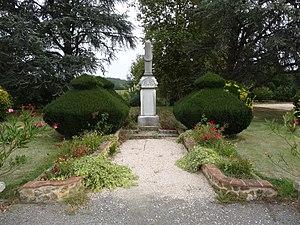
Monument aux morts de Saint-Michel dans le Gers.
Saint-Michel est une commune française située dans le département du Gers en région Occitanie.